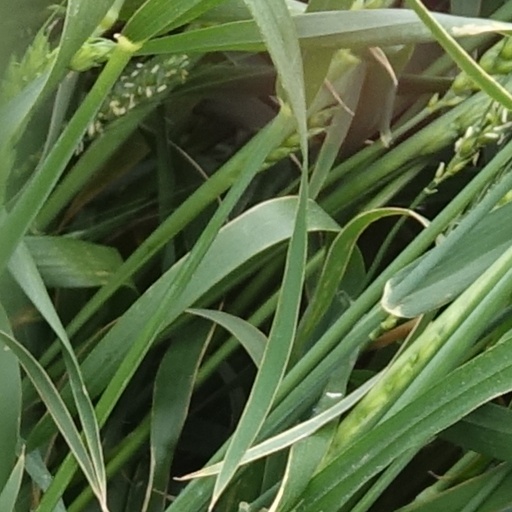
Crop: wheat